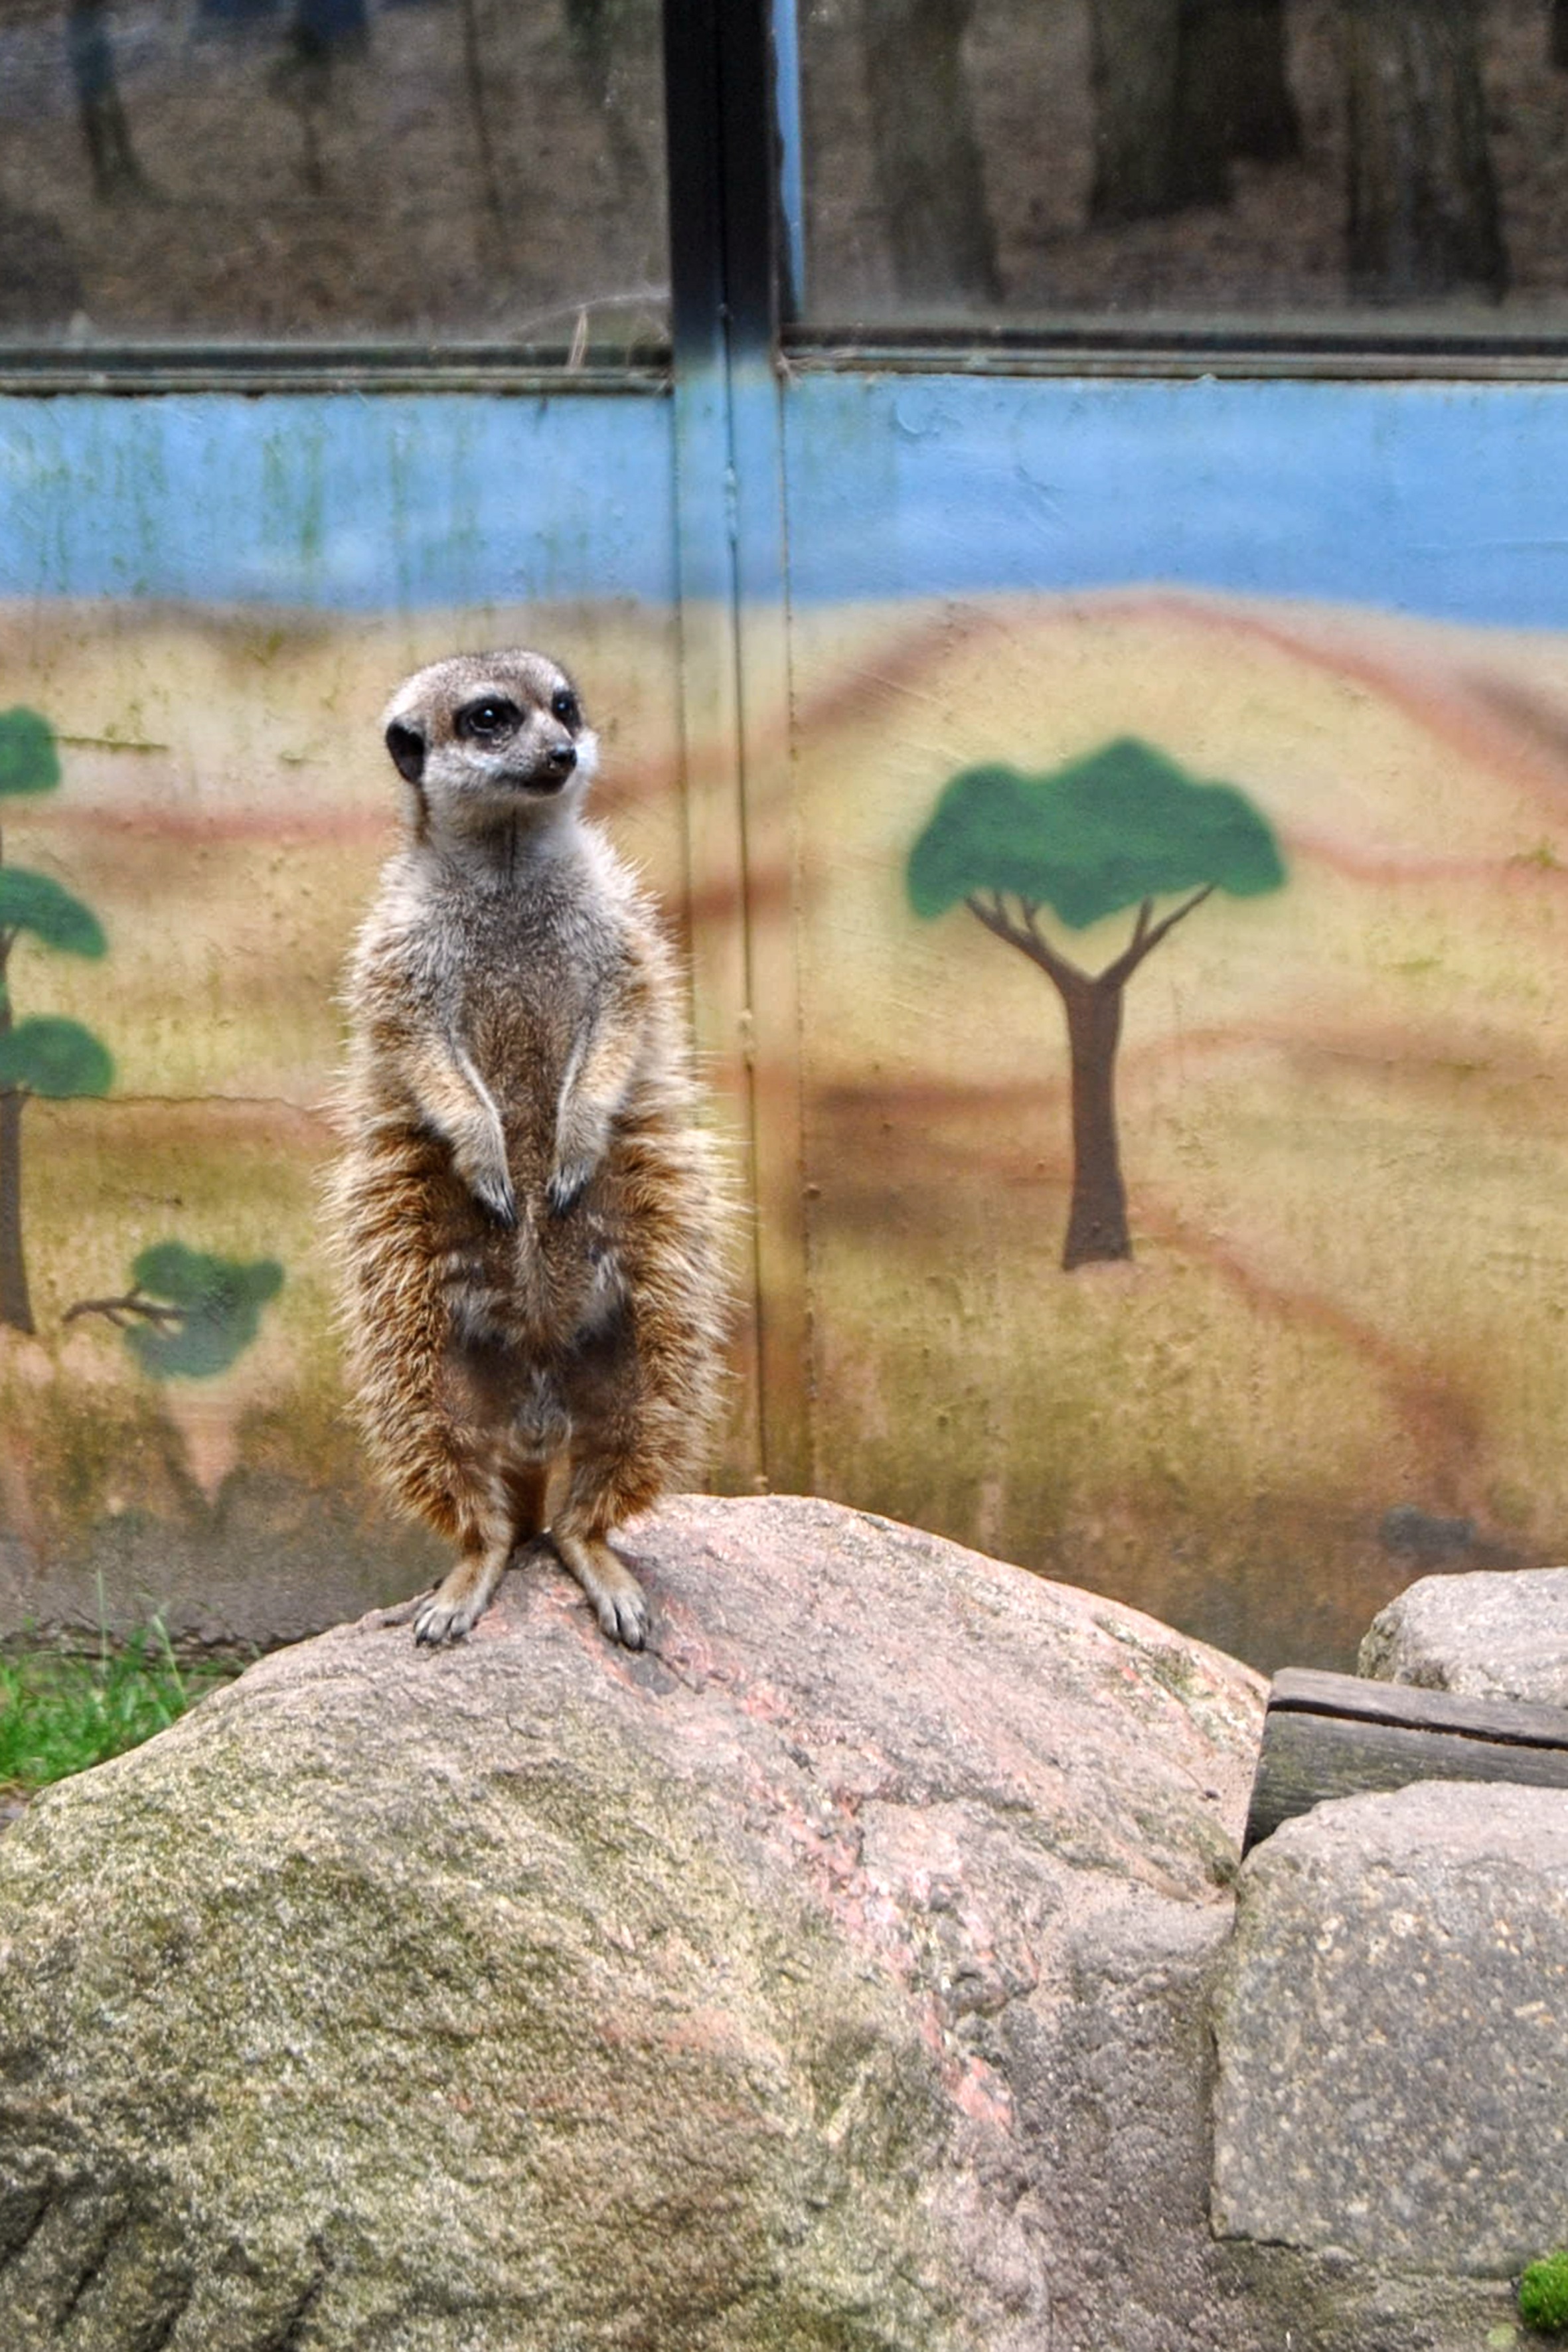
animal, wildlife, zoo, mammal, fauna, guard, meerkat, curious